Italian garden

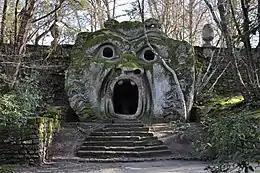
Sacro Bosco, Mouth of Orcus

Villa di Castello was the project of Cosimo de' Medici, first Duke of Tuscany, begun when he was only seventeen. It was designed by Niccolò Tribolo who designed two other gardens: the Giardino dei Semplici (1545) and the Boboli Gardens (1550) for Cosimo. The garden was laid out on a gentle slope between the villa and the hill of Monte Morello. Tribolo first built a wall across the slope, dividing it into an upper garden filled with orange trees, and a lower garden that was subdivided into garden rooms with walls of hedges, rows of trees and tunnels of citrus trees and cedars. A central axis, articulated by a series of fountains, extended from the villa up to the base of Monte Morello. In this arrangement, the garden had both grand perspectives and enclosed, private spaces.